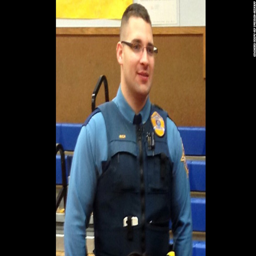
person is seen in this photo released by government agency .